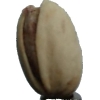
Label: pistachio